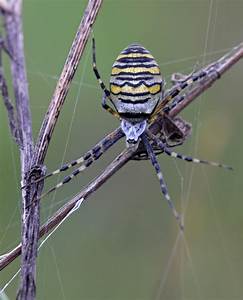
Label: spider